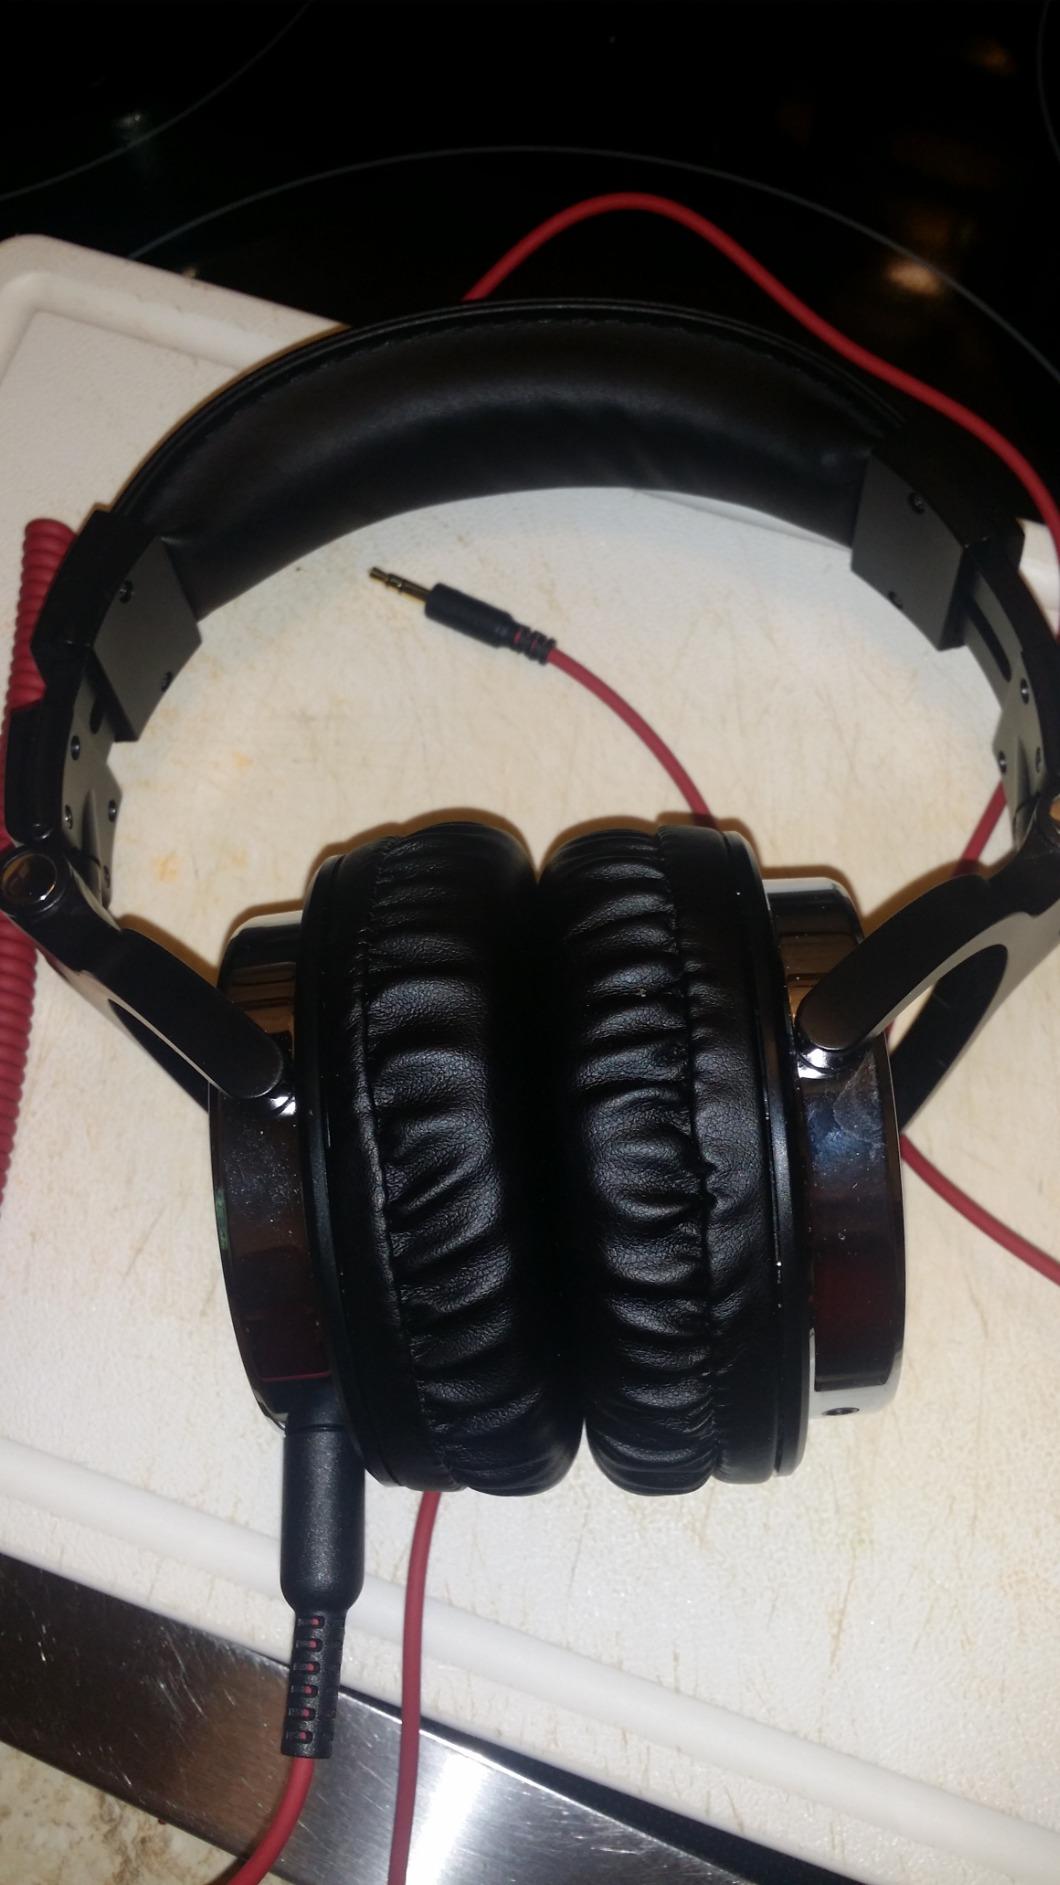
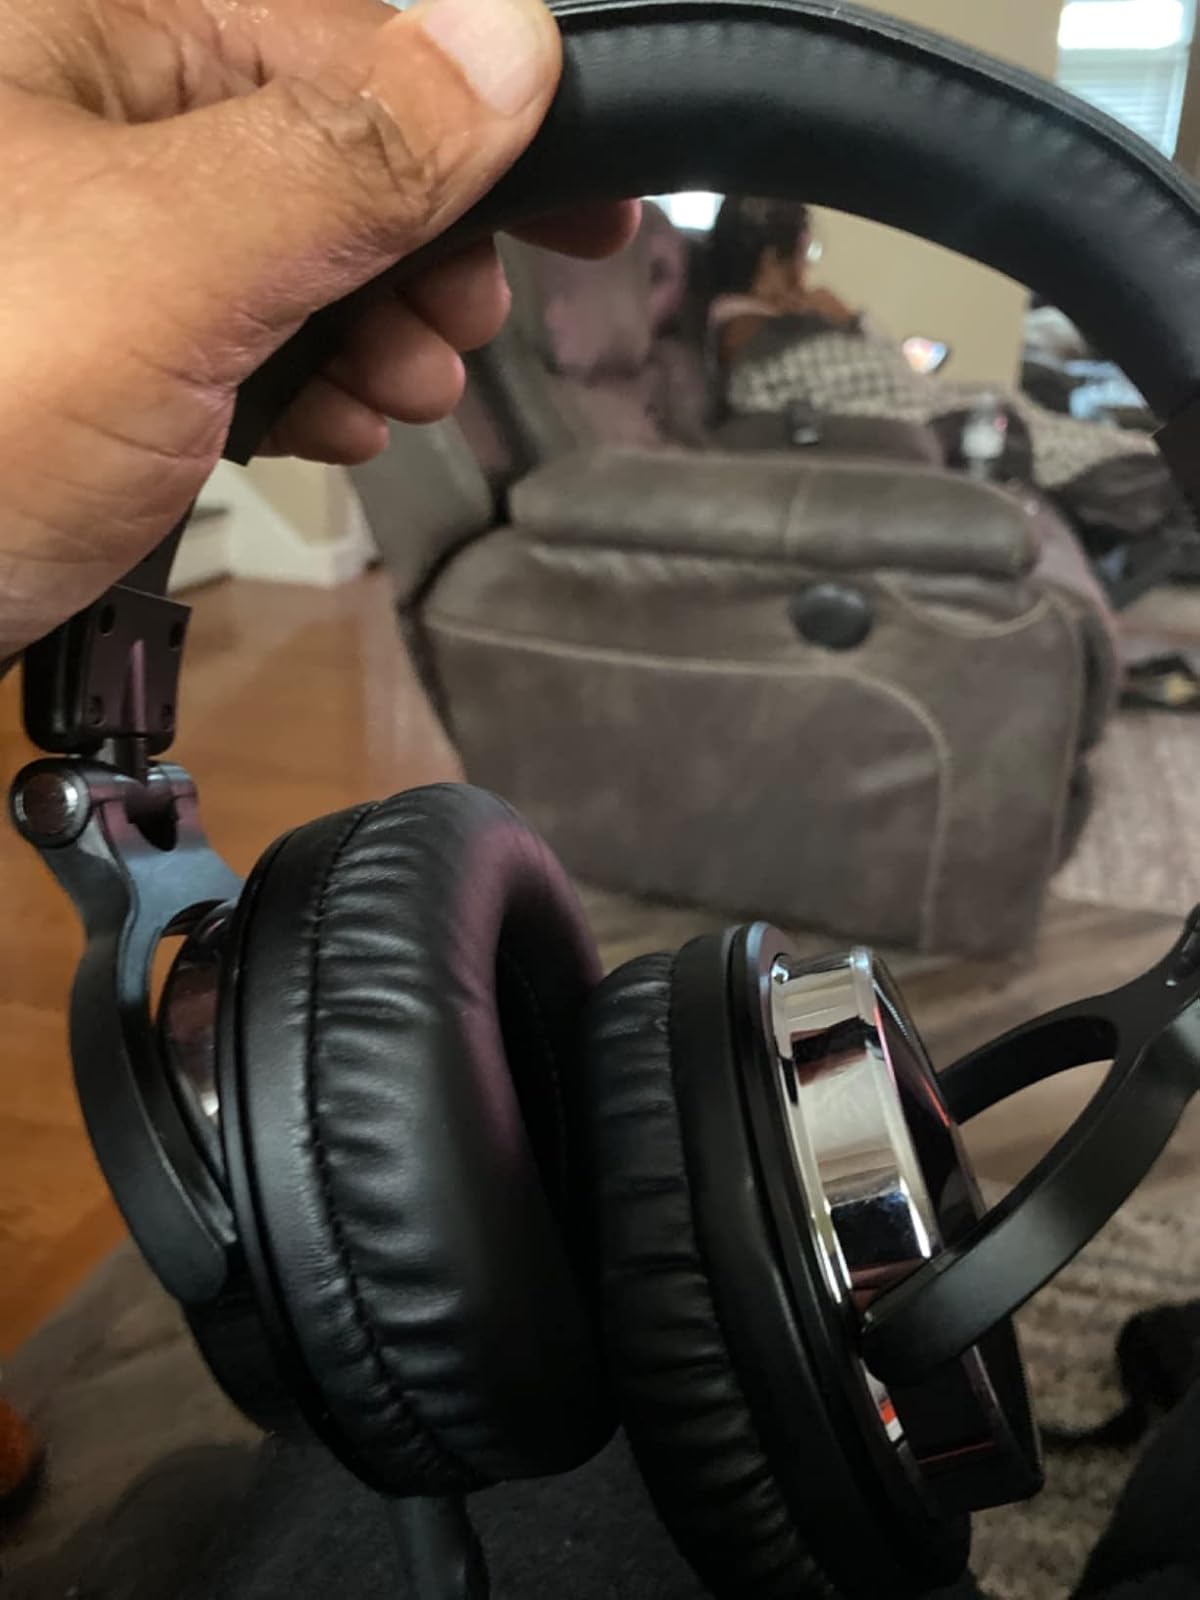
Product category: headphones
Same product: yes